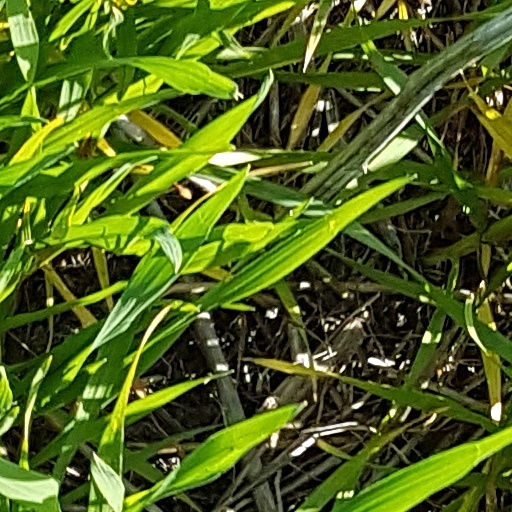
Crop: wheat